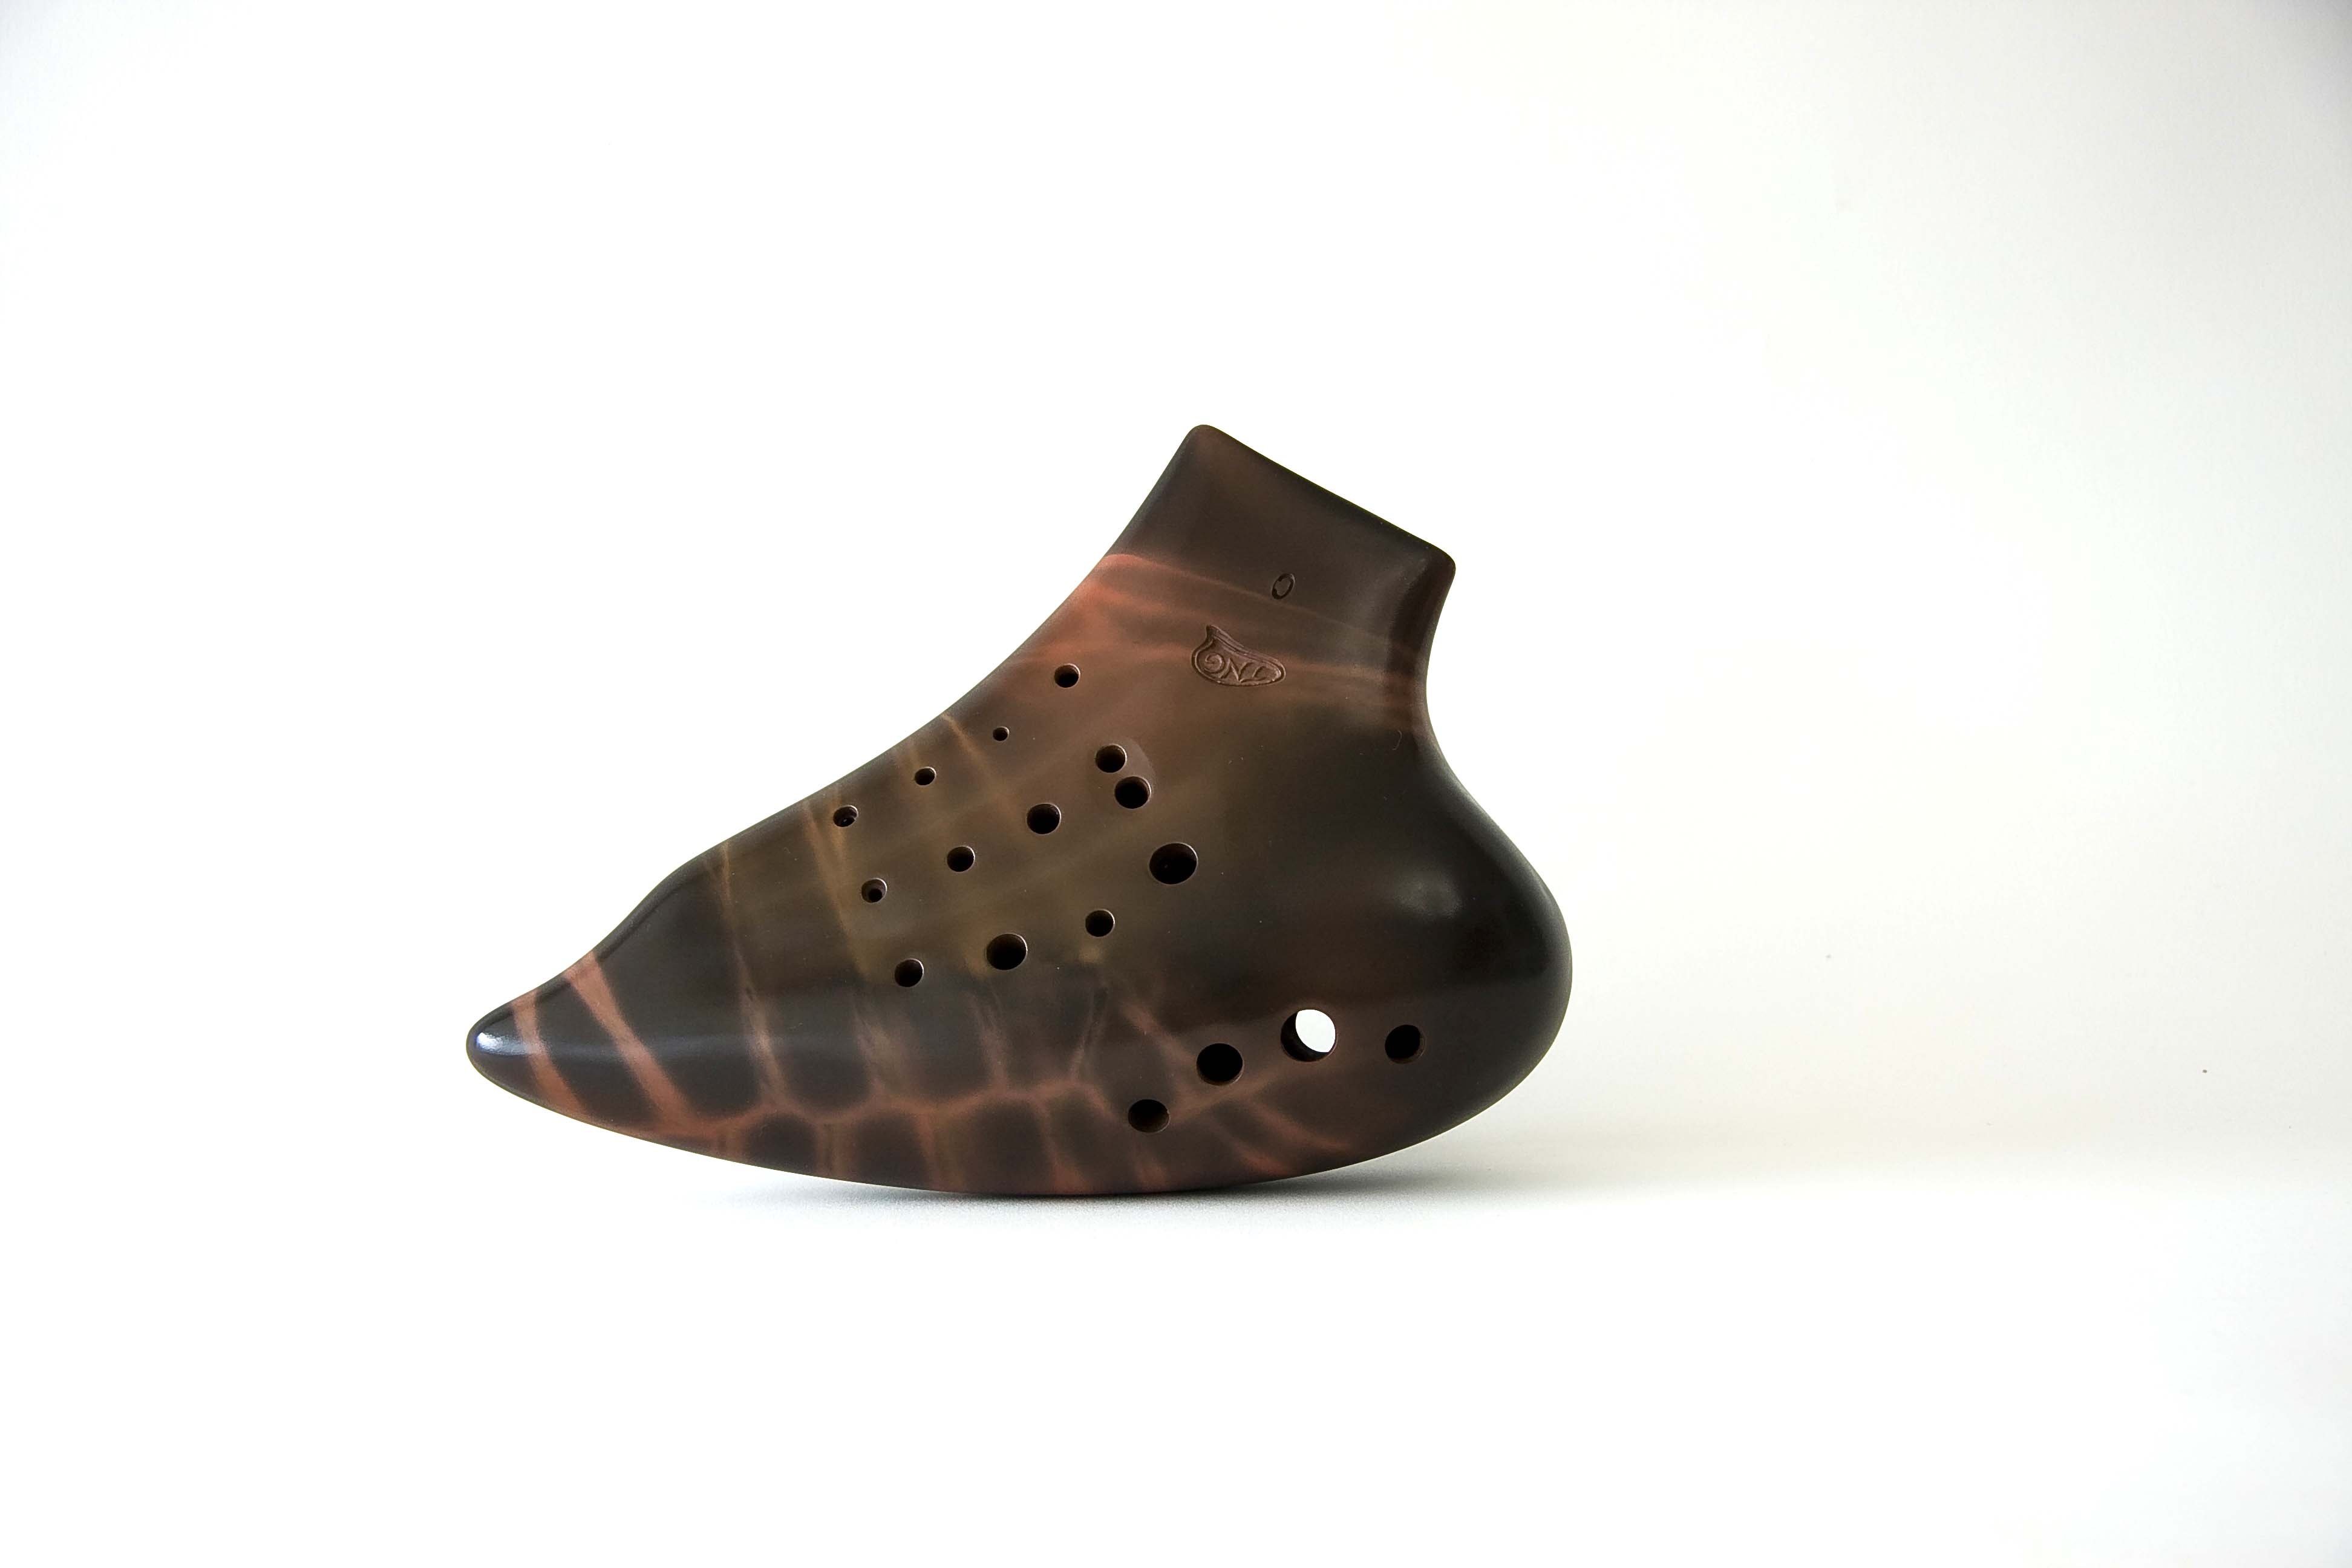
shoe, pattern, ceramic, musical instrument, product, footwear, outdoor shoe, in ancient times, ocarina, wind instruments, ocarina forest, tng